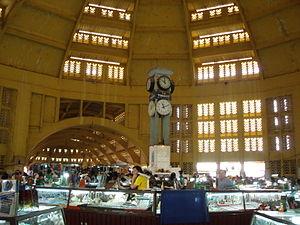
Centre du Marché Central de Phnom Penh (sous le dôme).